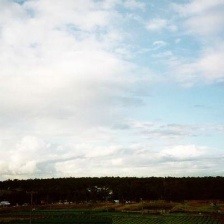
Cloud type: Stratocumulus